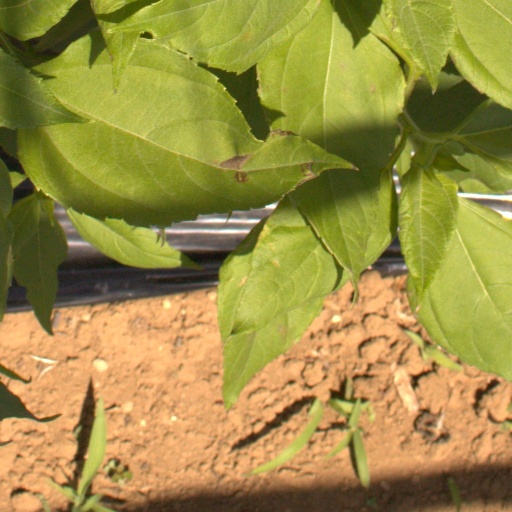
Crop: Jerusalem artichoke